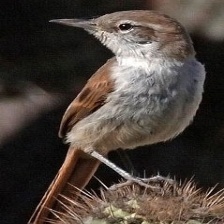
Species: AUSTRAL CANASTERO
Scientific name: ASTHENES ANTHOIDES